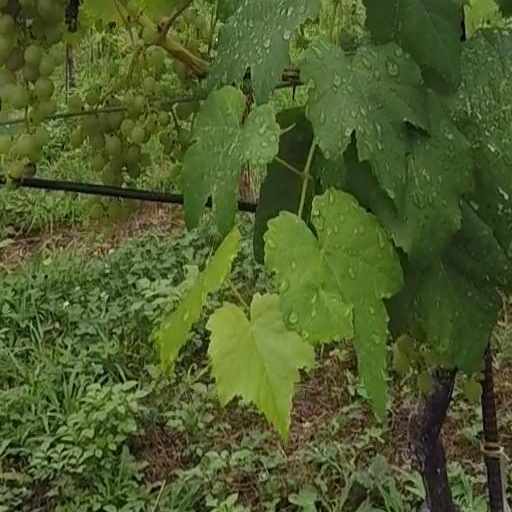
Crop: grape